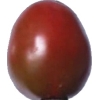
Label: tomato_cherry_maroon